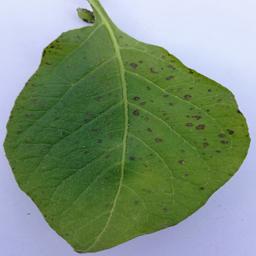
Etiqueta: Tizon_Temprano